Chronic mucocutaneous candidiasis

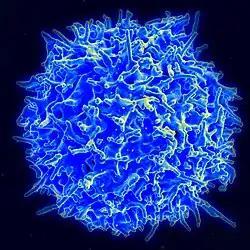

Chronic mucocutaneous candidiasis is an immune disorder of T cells. It is characterized by chronic infections with "Candida" that are limited to mucosal surfaces, skin, and nails. It can also be associated with other types of infections, such as human papilloma virus. An association with chromosome 2 has been identified.